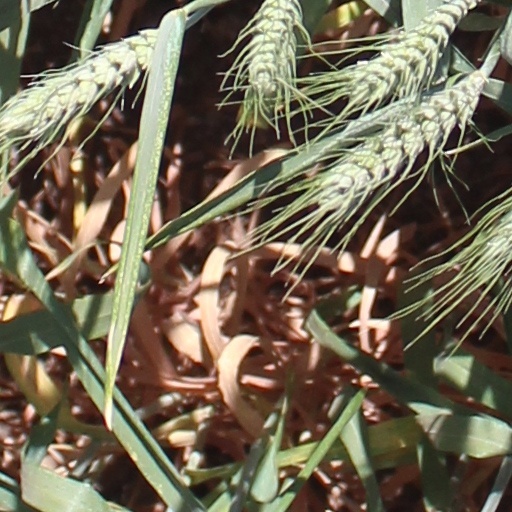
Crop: wheat